Garrett Cochran

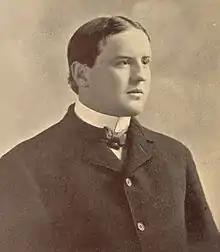

Garrett Cochran (August 26, 1876 – July 8, 1918) was an American college football player and coach. He played at Princeton University from 1894 to 1897 at the end position, and was twice named to the College Football All-America Team. Cochran served as the head football coach at the University of California, Berkeley from 1898 to 1899, the United States Naval Academy in 1900, and his alma mater, Princeton, in 1902, compiling a career head coaching record of 29–5–3.